Stanford Cardinal football

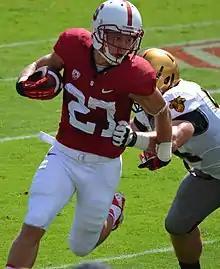
RB Christian McCaffrey

After Harbaugh left to coach the San Francisco 49ers, the team's offensive coordinator David Shaw became head coach. Shaw led the team to three consecutive BCS bowl games, including two Rose Bowls. The team was led by its quarterback, Andrew Luck, and its dominating defense. After Luck departed for the NFL draft, Kevin Hogan became the team's starting quarterback. Hogan led the team to a Rose Bowl victory over Wisconsin. The team returned to the Rose Bowl again the following year in the 2013 season, but lost a heart-breaker to Michigan State. After a rebuilding season in 2014, the 2015 season saw Shaw, Hogan, and Heisman runner up Christian McCaffrey lead Stanford to its third Pac-12 championship in four years, and consequently, its third Rose Bowl in four years. With the 2015 conference title, Shaw became the first Stanford coach in 80 years to win three conference titles and only the third ever in program history (after Tiny Thornhill from 1933 to 1935 and Pop Warner in 1924, 1926, and 1927). In 2017, Shaw once again led Stanford to a Pac-12 Championship appearance with Heisman runner up Bryce Love only to lose to rival USC. After two consecutive 3–9 seasons, Shaw resigned as head coach, effective immediately, on November 27, 2022, just over an hour after the end of Stanford's last game of the 2022 season.